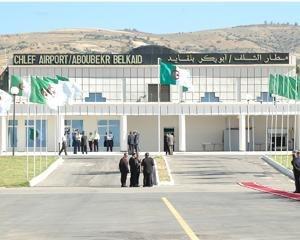
L'aéroport de Chlef - Aboubakr Belkaid est un aéroport international algérien classée comme aéroport mixte situé à 6 km au nord de la ville de Chlef.